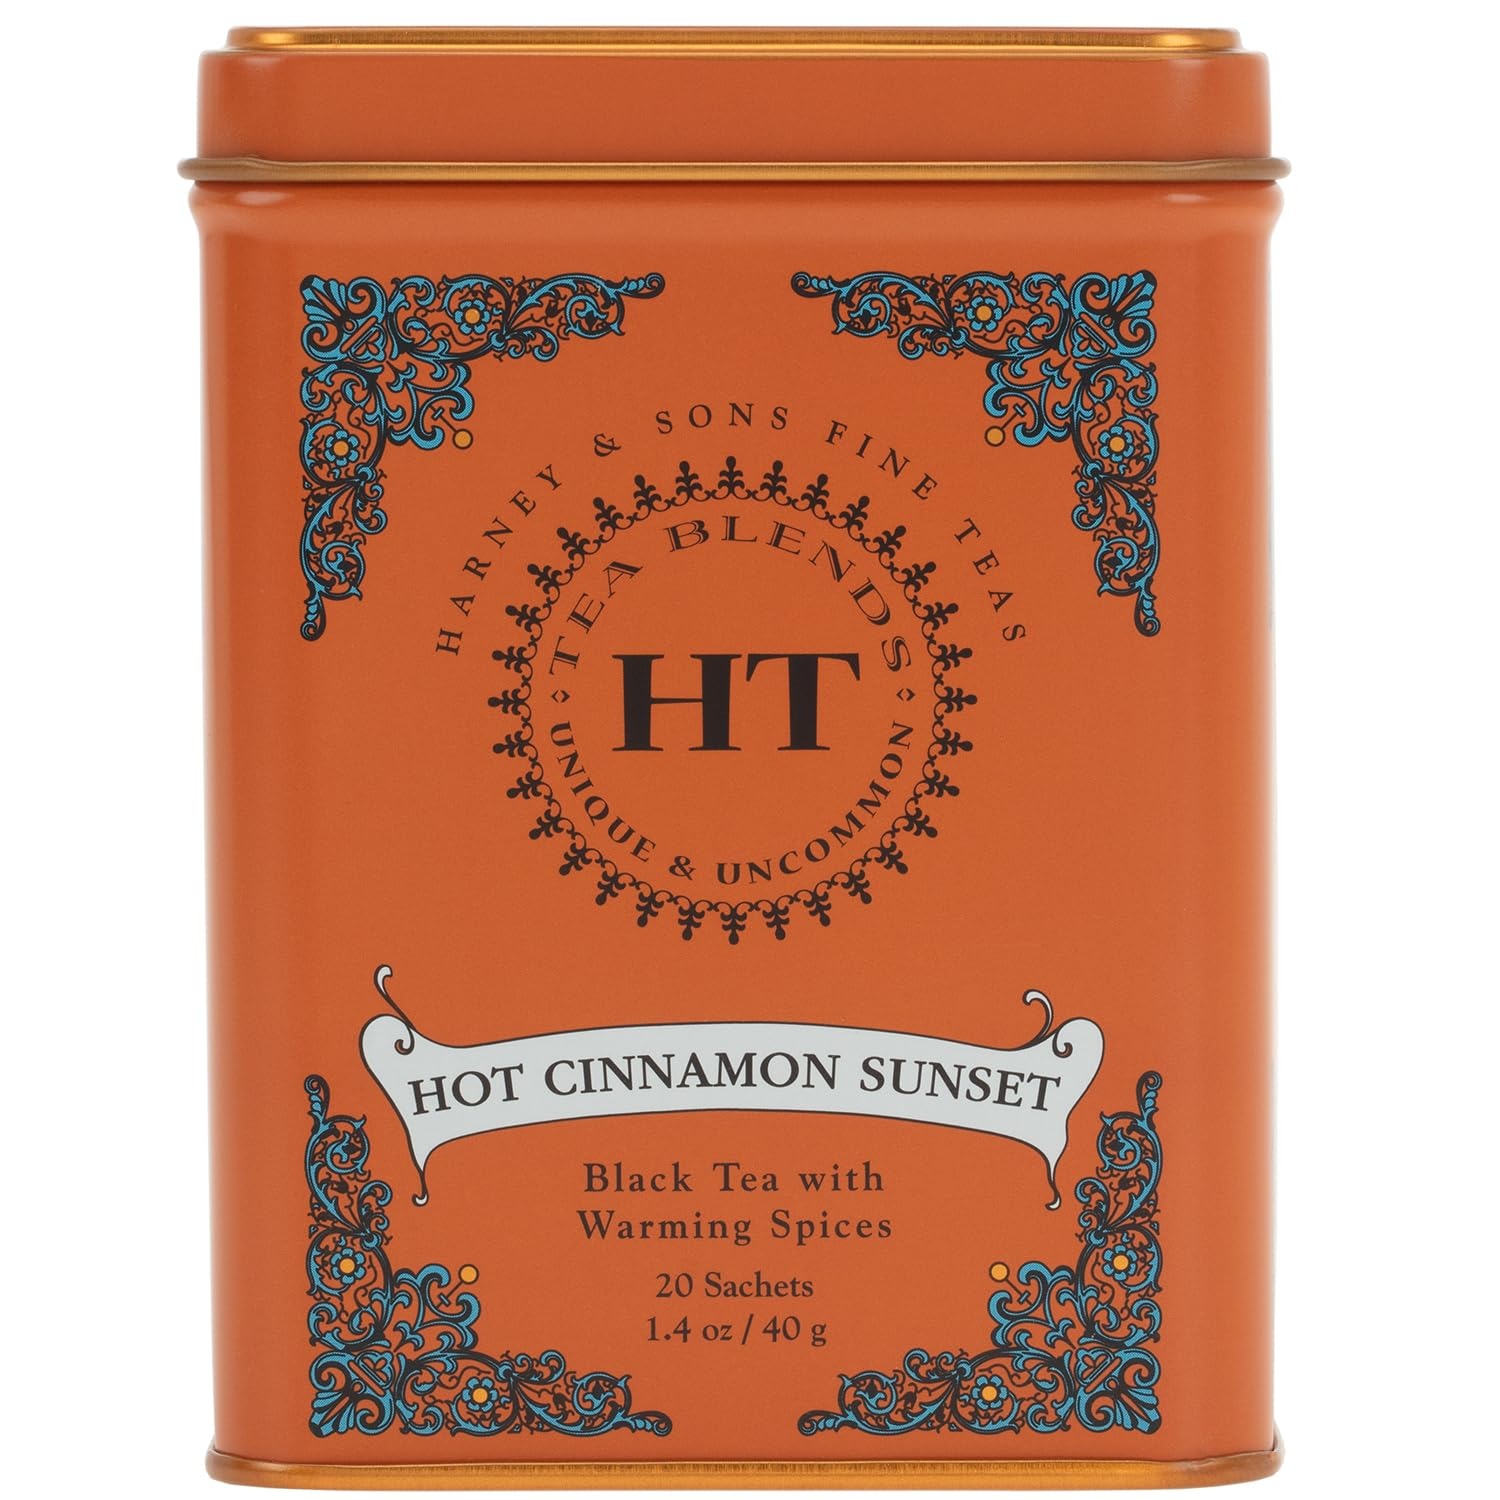
Item Name: Harney & Sons Caffeinated Hot Cinnamon Sunset Black Tea with Orange and Cloves Tin 20 Sachets (Pack of 1)
Bullet Point: Our most popular flavored tea worldwide, Hot Cinnamon Spice is an assertive blend of black teas, three types of cinnamon, orange peel, and sweet cloves. No sugar added. This tea is also known as Hot Cinnamon Spice.
Value: 20.0
Unit: COUNT

Price: 6.21